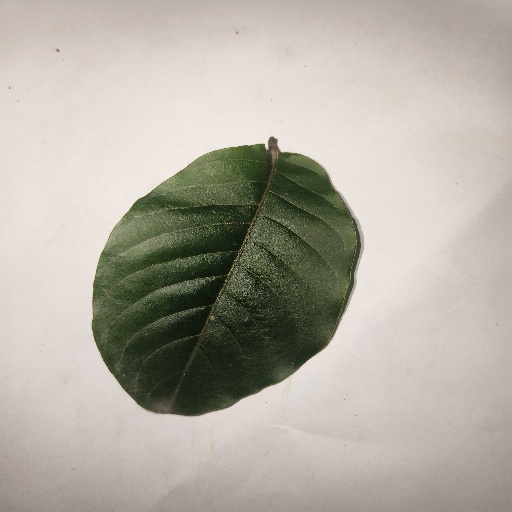
Species: HariTaki
Leaf condition: Healthy Leaf